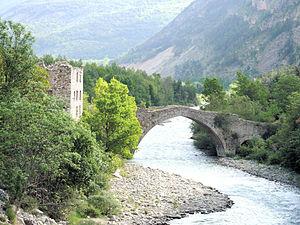
Thorame-Haut - Pont du Moulin sur le Verdon vers Ondres
Cette liste de ponts de France présente une liste de ponts remarquables de France, tant par leurs caractéristiques dimensionnelles, que par leur intérêt architectural ou historique.
Le pont du Moulin est un pont sur le Verdon, bâti dans la deuxième moitié du XVIIᵉ siècle sur la commune Thorame-Haute. Construit sur deux arches très inégales de 20 et de 5 mètres de diamètre, pour une longueur totale de 41 mètres et une largeur de 2,3 mètres, sa hauteur varie de 7 à 11 mètres au dessus du lit du Verdon.
Cet article recense les monuments historiques des Alpes-de-Haute-Provence, en France.